Christie Ricci

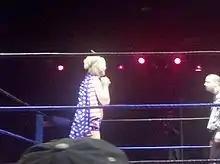
Ricci as "Glory" for Wrestlicious in May 2010

Christie Ricci (born November 11, 1982) is the ring name of an American professional wrestler, also known as Glory.